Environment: real
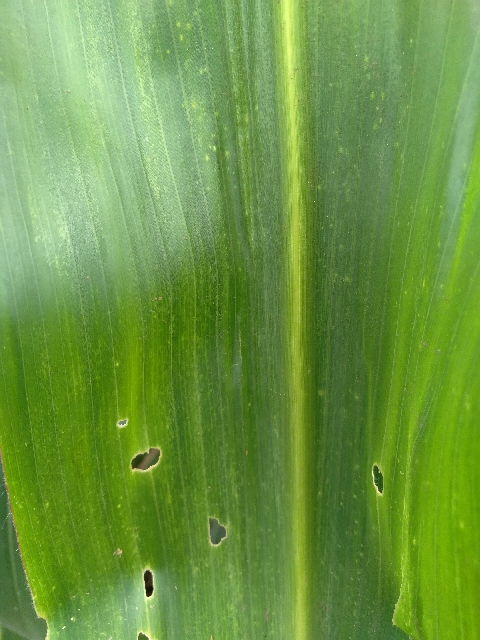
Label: lethal_necrosis